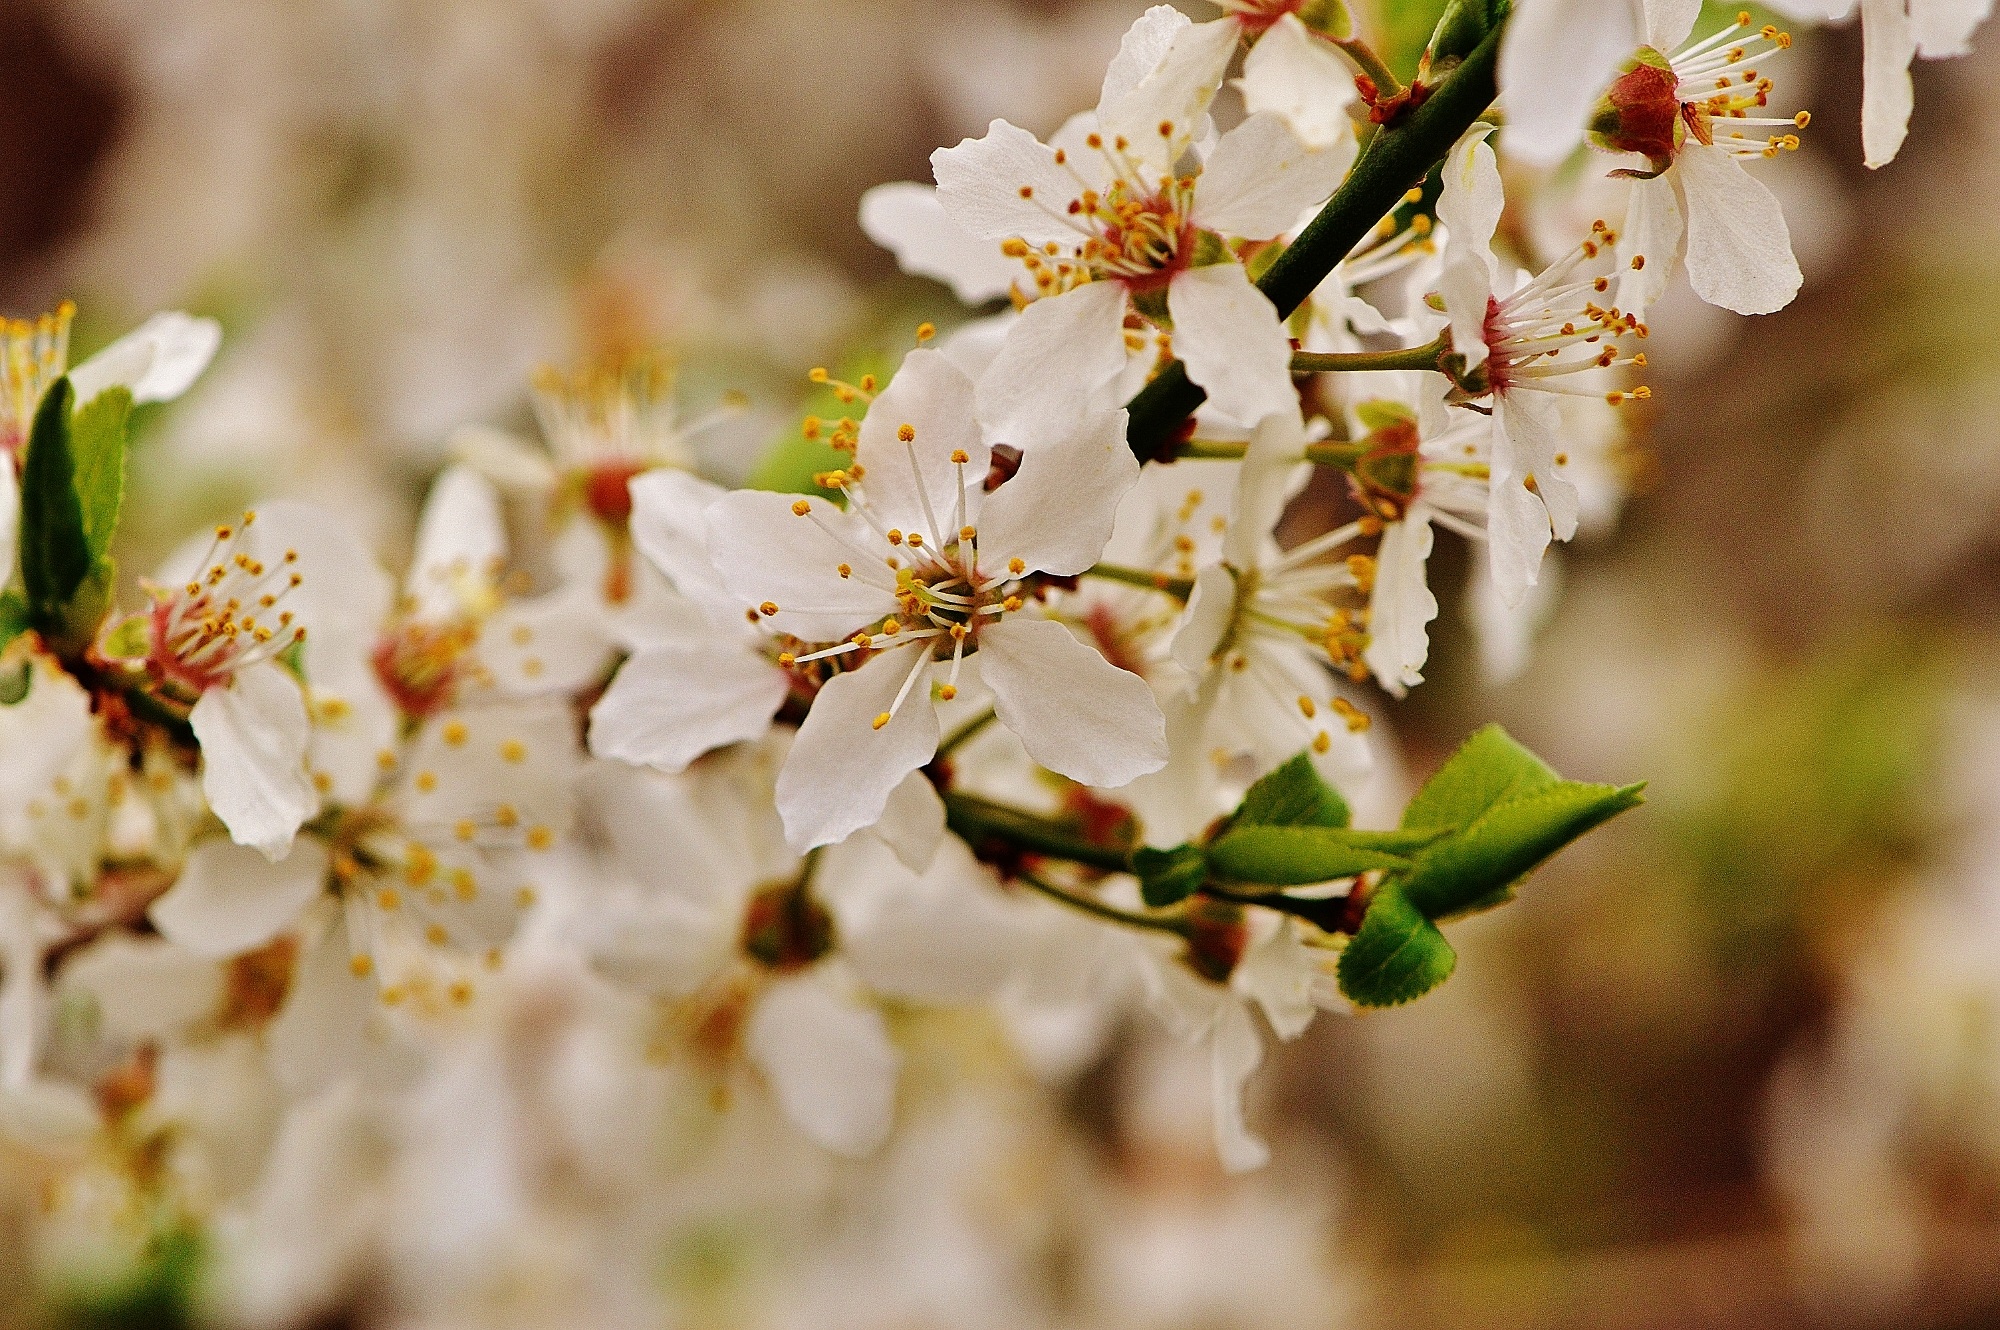
tree, nature, branch, blossom, plant, white, fruit, leaf, flower, petal, bloom, food, spring, produce, autumn, botany, garden, flora, season, cherry blossom, close up, macro photography, flowering plant